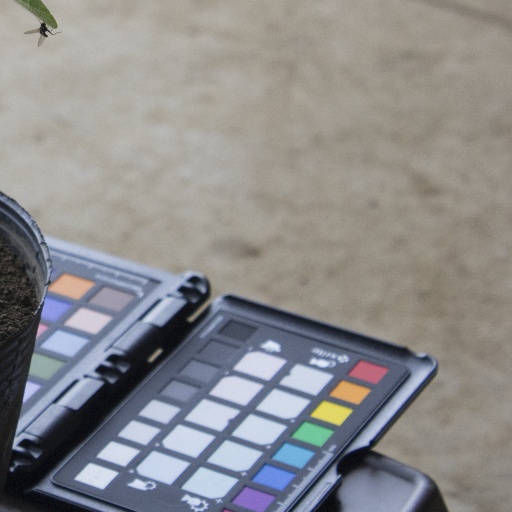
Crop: soybean